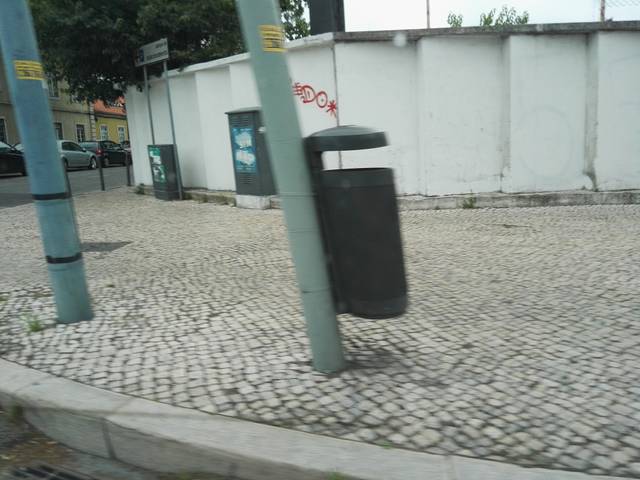
Region: Portugal
Coordinates: 38.698, -9.188